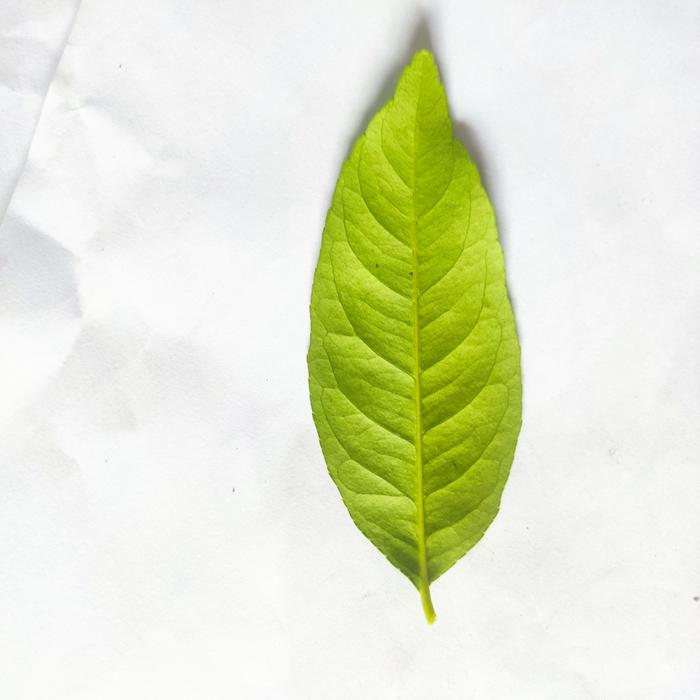
Crop: Lemon
Leaf condition: Healthy_Leaf